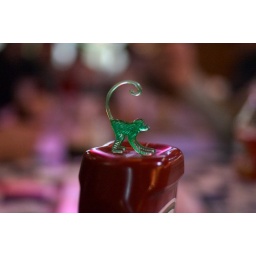
The monkey decked in his finest green outfit.